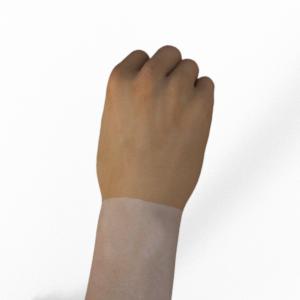
Label: rock